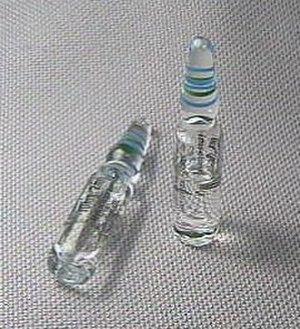
Certains médicaments injectables ou buvables sont contenus dans des ampoules en verre dont on casse une extrémité. Dans d'autres cas l'ampoule a une forme cylindrique avec deux extrémités effilées : on casse les deux extrémités, une par laquelle le liquide coulera et l'autre pour que l'air puisse entrer afin que le liquide s'écoule.